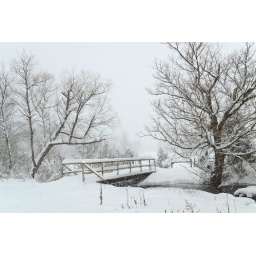
The bridge lets us cross the creek to get to the lower pastures. It looked lovely in the snow.